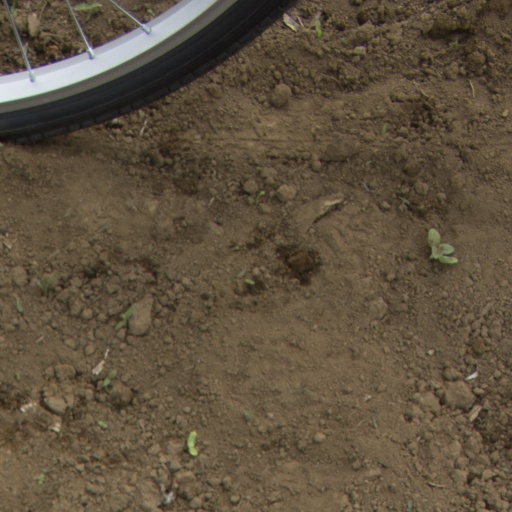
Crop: Jerusalem artichoke